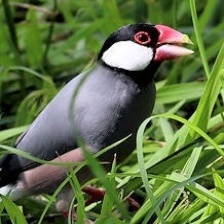
Species: JAVA SPARROW
Scientific name: LONCHURA ORYZIVORA